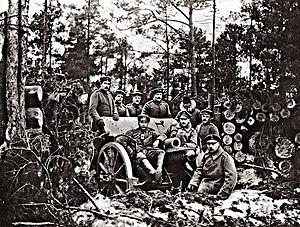
Les jägers finlandais constituent un ensemble d'unités militaires servant dans l'armée finlandaise.